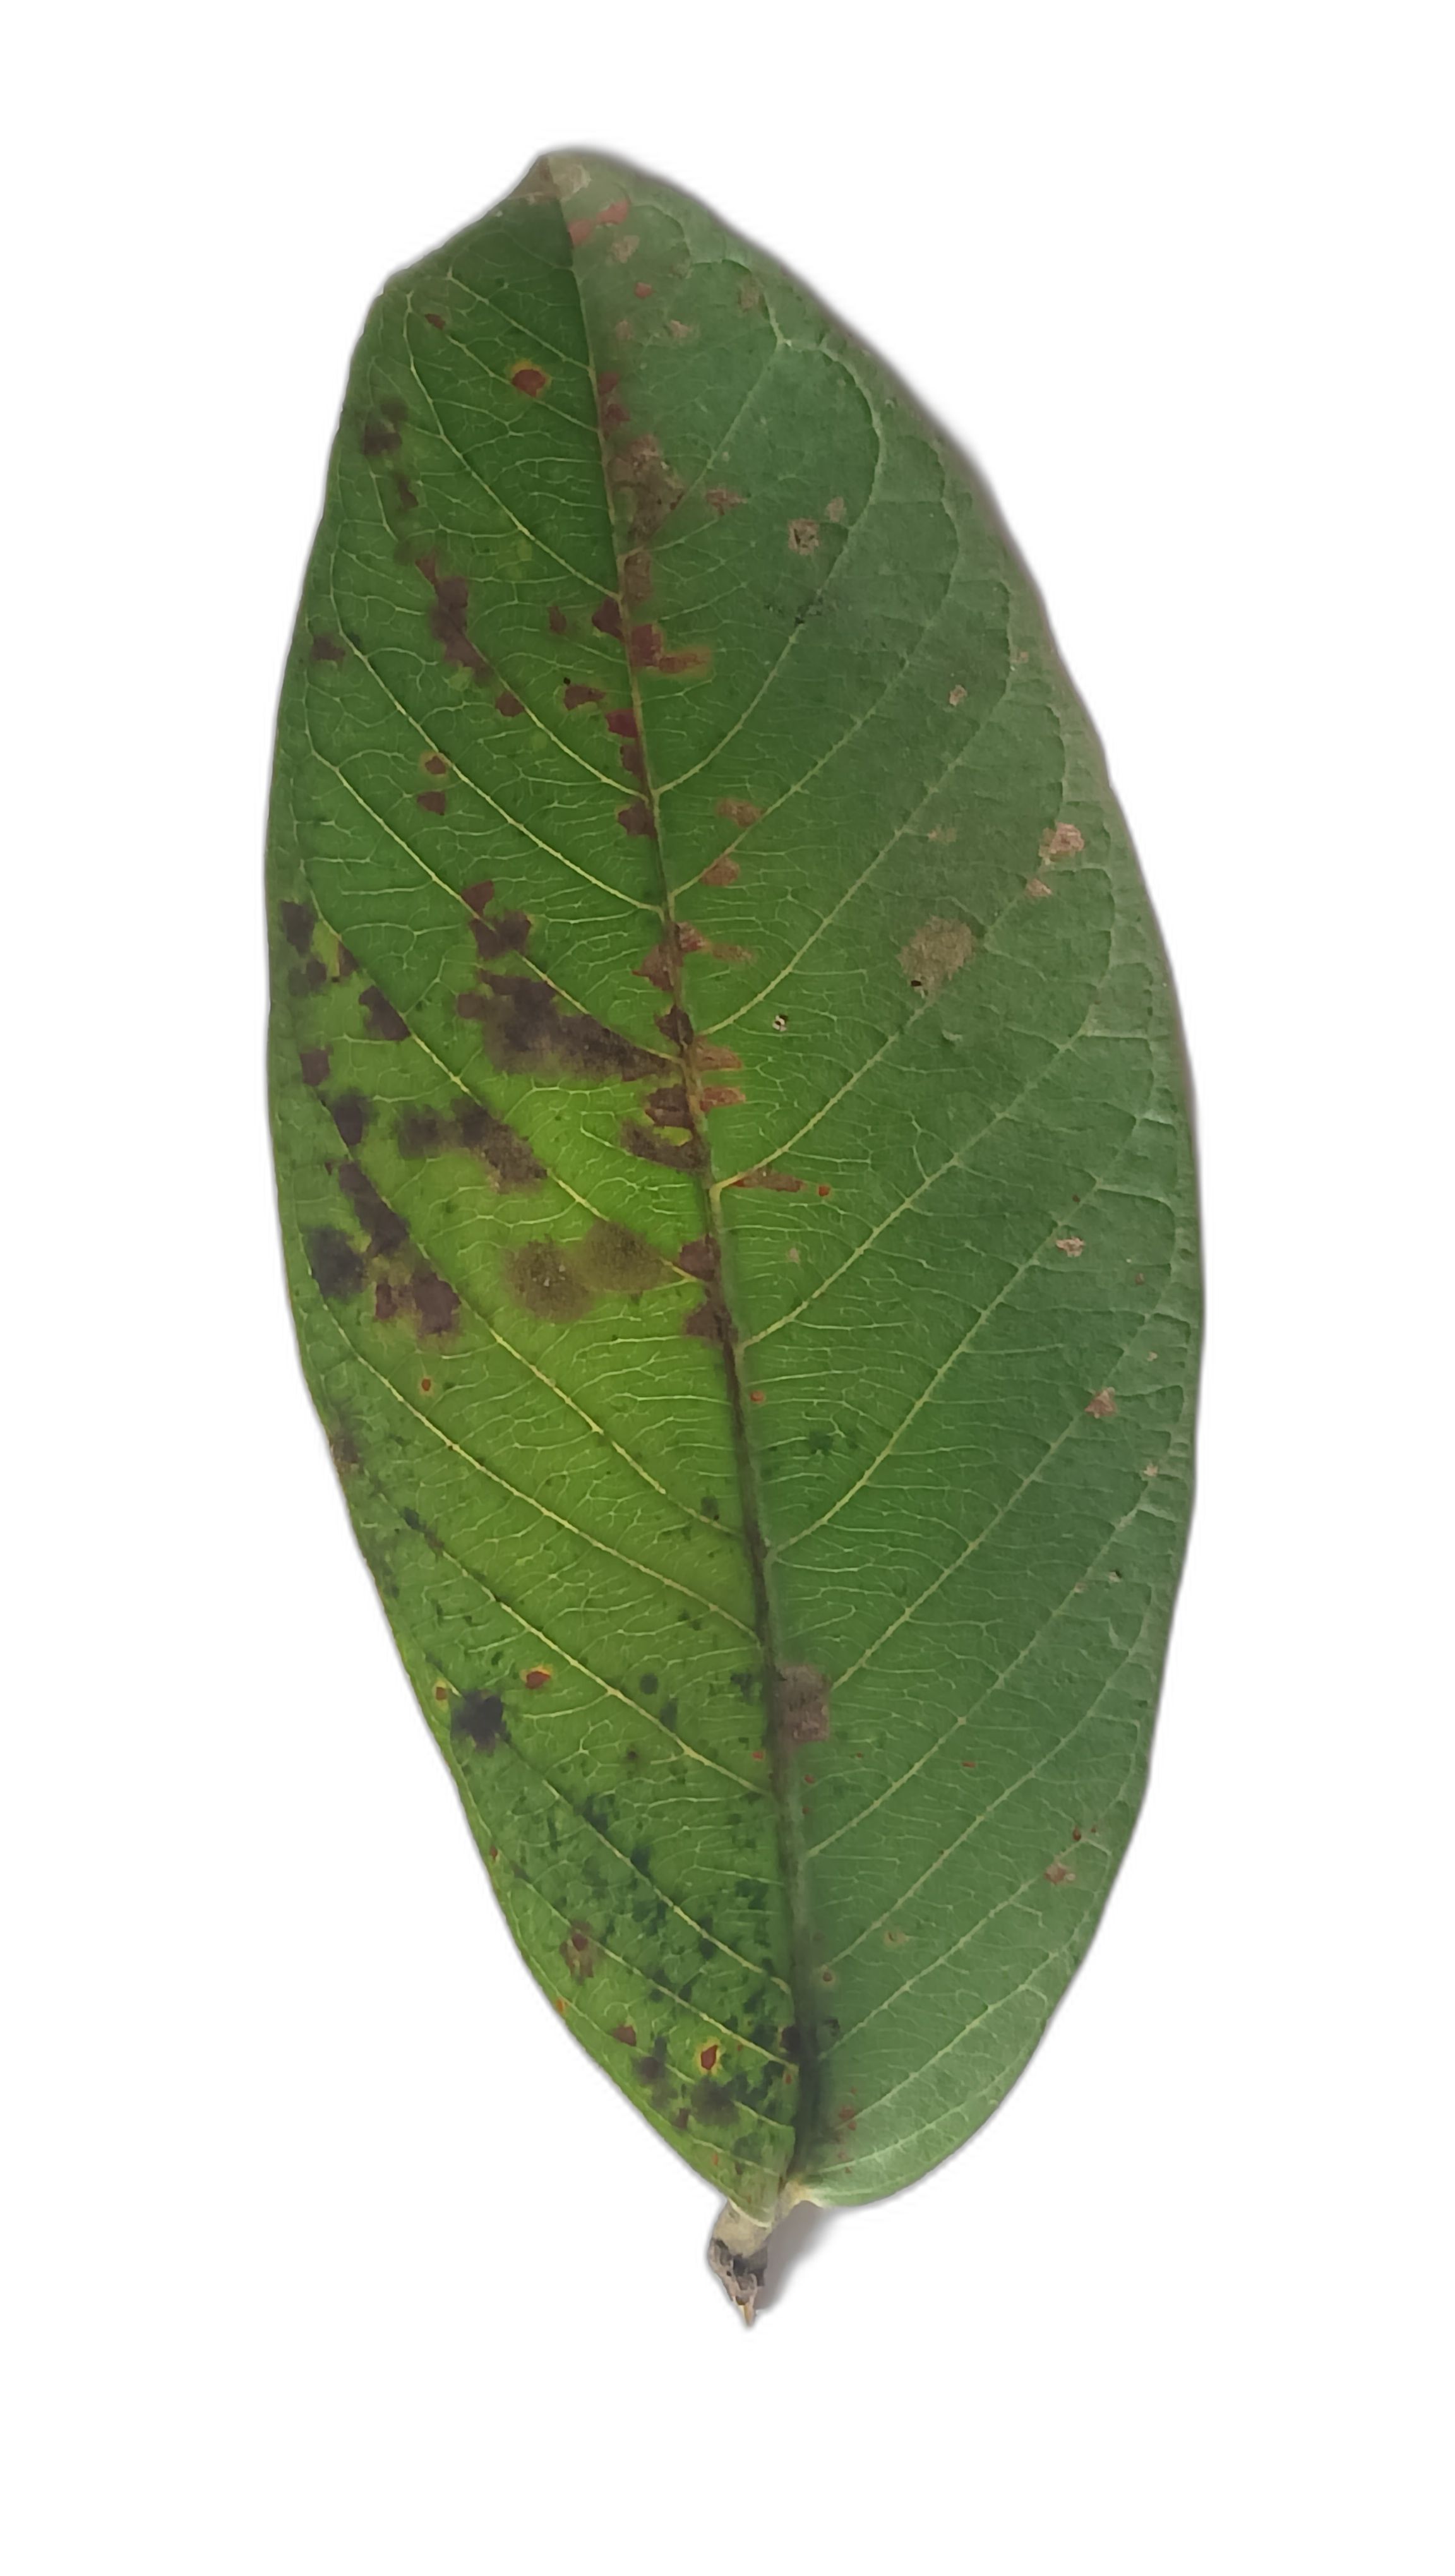
Plant part: leaf
Disease: Dot